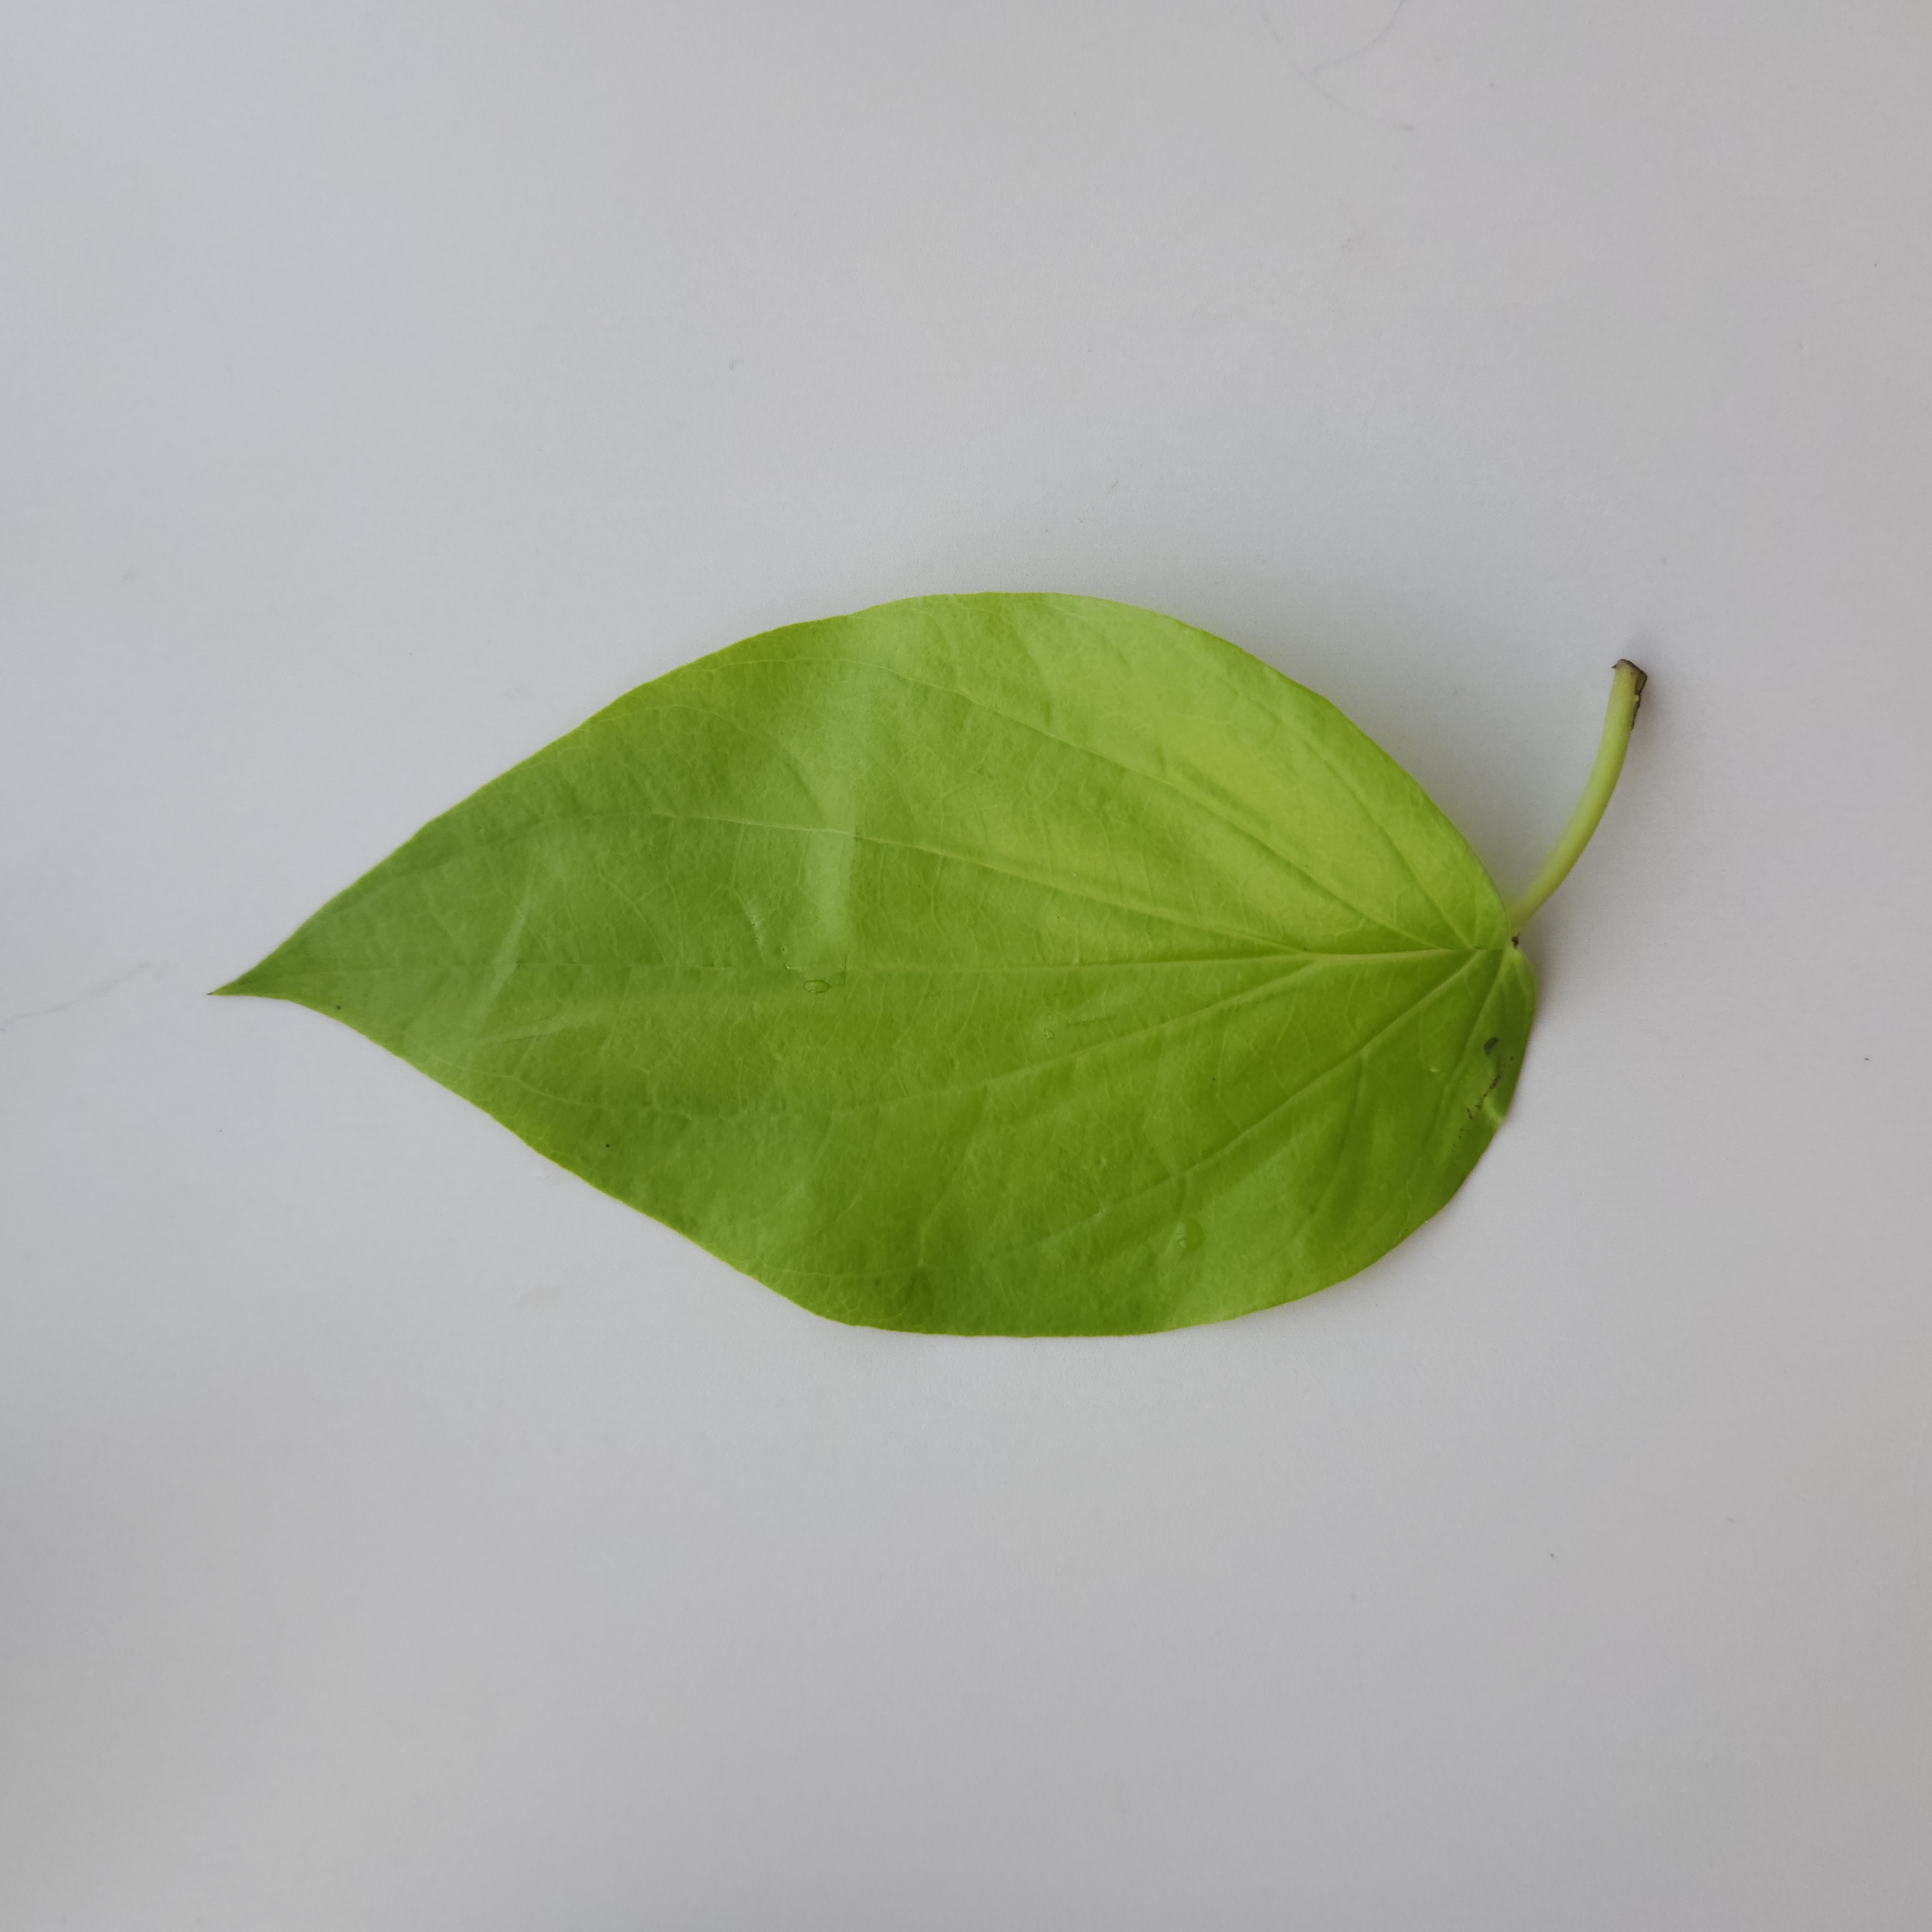
Label: Healthy